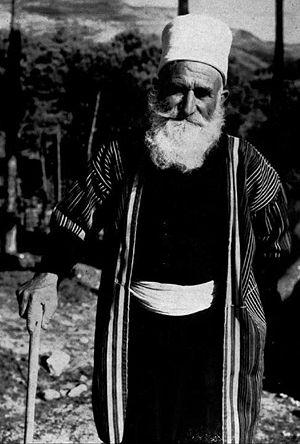
Les Druzes, population du Proche-Orient professant une religion musulmane hétérodoxe, sont principalement établis dans le sud du Liban et dans la partie centrale du Mont-Liban, dans le sud de la Syrie, dans le nord de l'État d'Israël en Galilée, et sur le plateau du Golan.